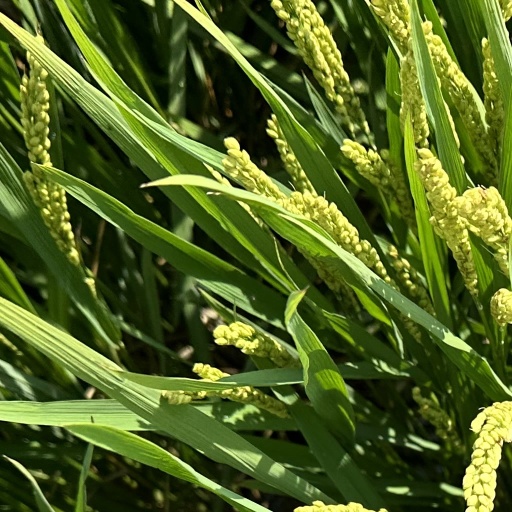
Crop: rice